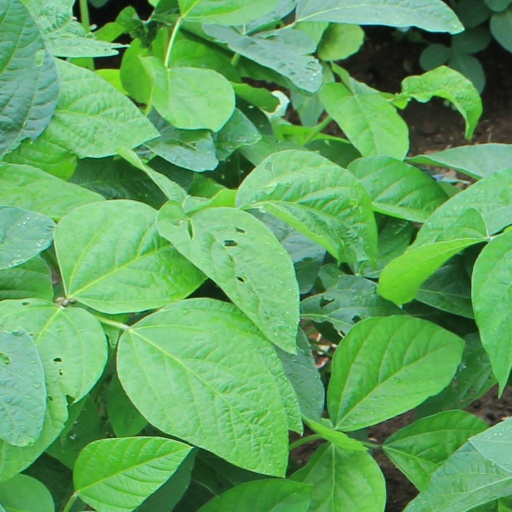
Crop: soybean